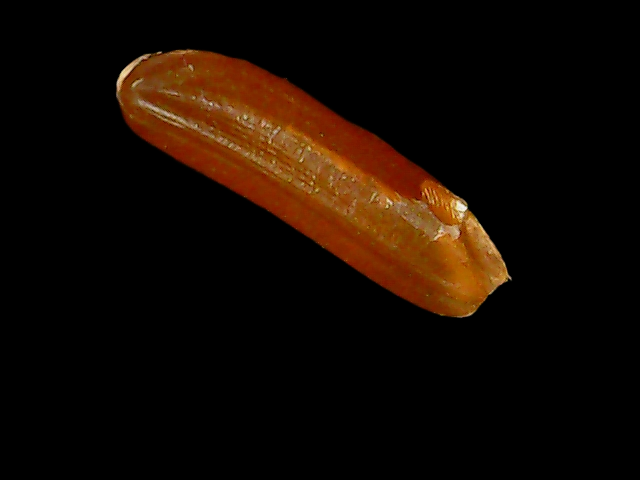
Rice variety: Binadhan20